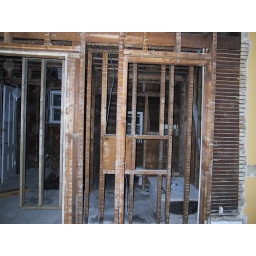
Down to bare framing. Old bathtub visible in background. Foreground wall will be replaced with a beam.